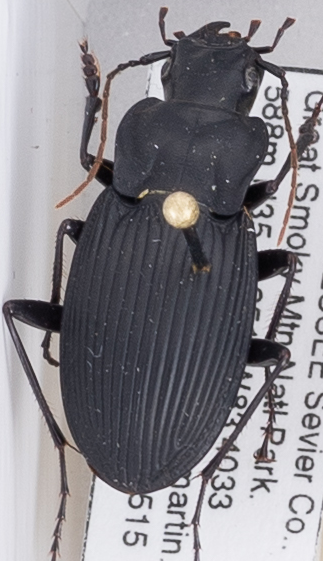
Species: Dicaelus teter
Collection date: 2018-05-15
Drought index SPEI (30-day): -1.01
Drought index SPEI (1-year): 0.17
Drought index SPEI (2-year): -0.46